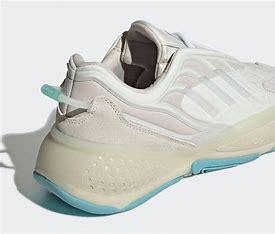
Brand: Adidas
Model: Ozrah